Auguste François-Marie de Colbert-Chabanais

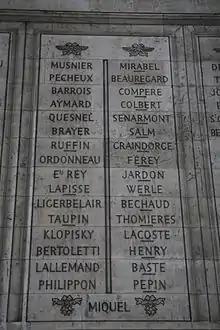
The name COLBERT is engraved on Column 38 on the west face of the Arc de Triomphe.

On the Astorga road not far from Villafranca, Colbert's troopers captured 2,000 prisoners and wagon trains carrying rifles, as well as releasing some French troops captured by the British. Later the same day, however, at the Battle of Cacabelos, Irish Rifleman Thomas Plunket, a noted sharpshooter in the 95th Rifles, one of the British units still under effective military discipline, advanced alone towards the French. Plunket killed Colbert with a single long-range rifle shot, then killed an officer who came to Colbert's assistance with a second shot. These shots were likely taken beyond the normal rifle range of 200–300 meters, and well beyond the musket range of 80 meters, so Colbert would not have considered himself close enough to the British rearguard to be in any danger.